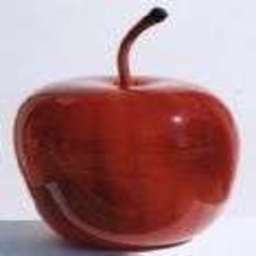
Label: Apple